Cookie butter

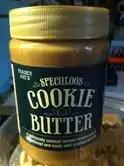
Commercially available Speculoos cookie butter

Cookie butter is a food paste made primarily from speculoos cookie crumbs, fat (such as vegetable oil, condensed milk or butter), flour, and sugar. The ingredients are mixed until it becomes spreadable on a sandwich. In countries like Belgium, the Netherlands, and France, it is a common alternative to nut butter and chocolate spreads.